History of women in Germany

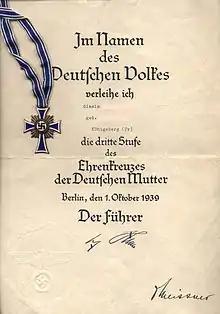
Certificate of the Cross of Honour of the German Mother during World War II

A major social change 1750-1850 Depending on the region, was the end of the traditional whole house" ("ganzes Haus") system, in which the owner's family lived together in one large building with the servants and craftsmen he employed. They reorganized into separate living arrangements. No longer did the owner's wife take charge of all the females in the different families in the whole house. In the new system, farm owners became more professionalized and profit-oriented. They managed the fields and the household exterior according to the dictates of technology, science, and economics. Farm wives supervised family care and the household interior, to which strict standards of cleanliness, order, and thrift were applied. The result was the spread of formerly urban bourgeois values into rural Germany.